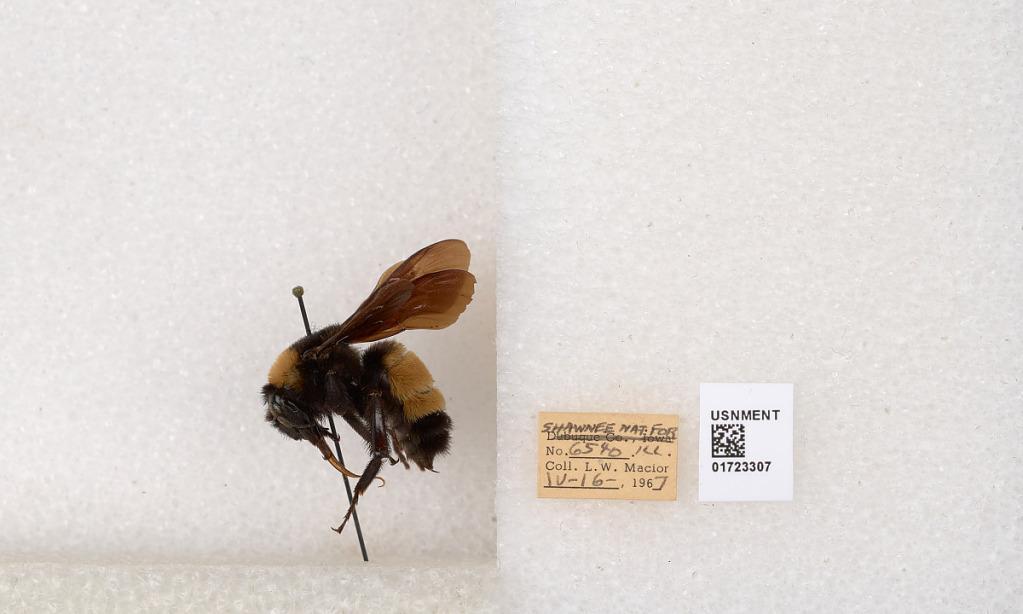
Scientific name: Bombus (Bombus) nevadensis auricormus
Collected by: L. Macior
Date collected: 1967-4-16
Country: United States
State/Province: Illinois
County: Johnson
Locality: Shawnee National Forest
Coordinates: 37.5114, -88.8011